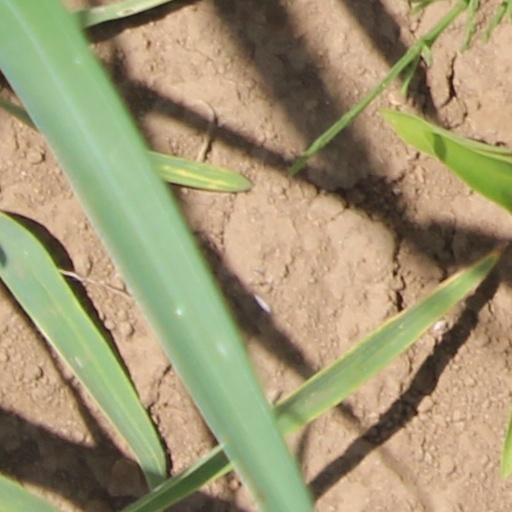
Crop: wheat